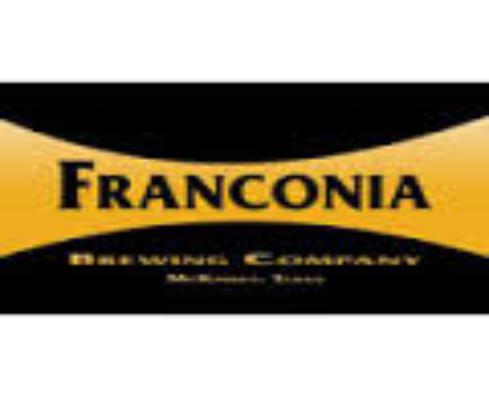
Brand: Franconia
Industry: Food